New Brunswick dollar

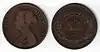
New Brunswick one cent coin

Coins were issued between 1861 and 1864 in denominations of , 1, 5, 10 and 20 cent. The and 1 cent were struck in bronze, the others in silver. The cent piece was struck in error by the Royal Mint, as New Brunswick used a different pound conversion rate than Nova Scotia and did not require the denomination. As most of the coins were returned for melting, surviving cent pieces are scarce.